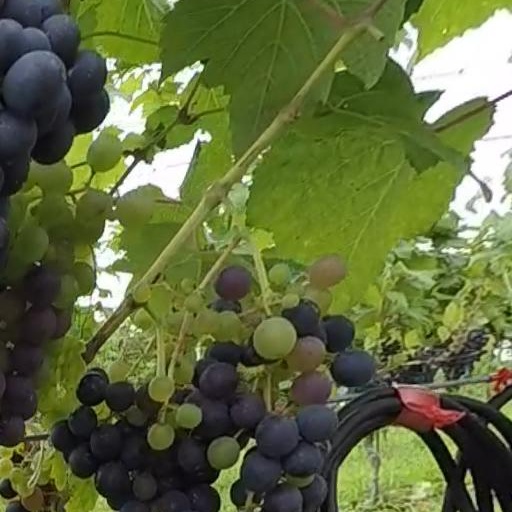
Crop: grape